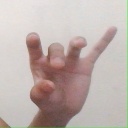
अक्षर: ओ